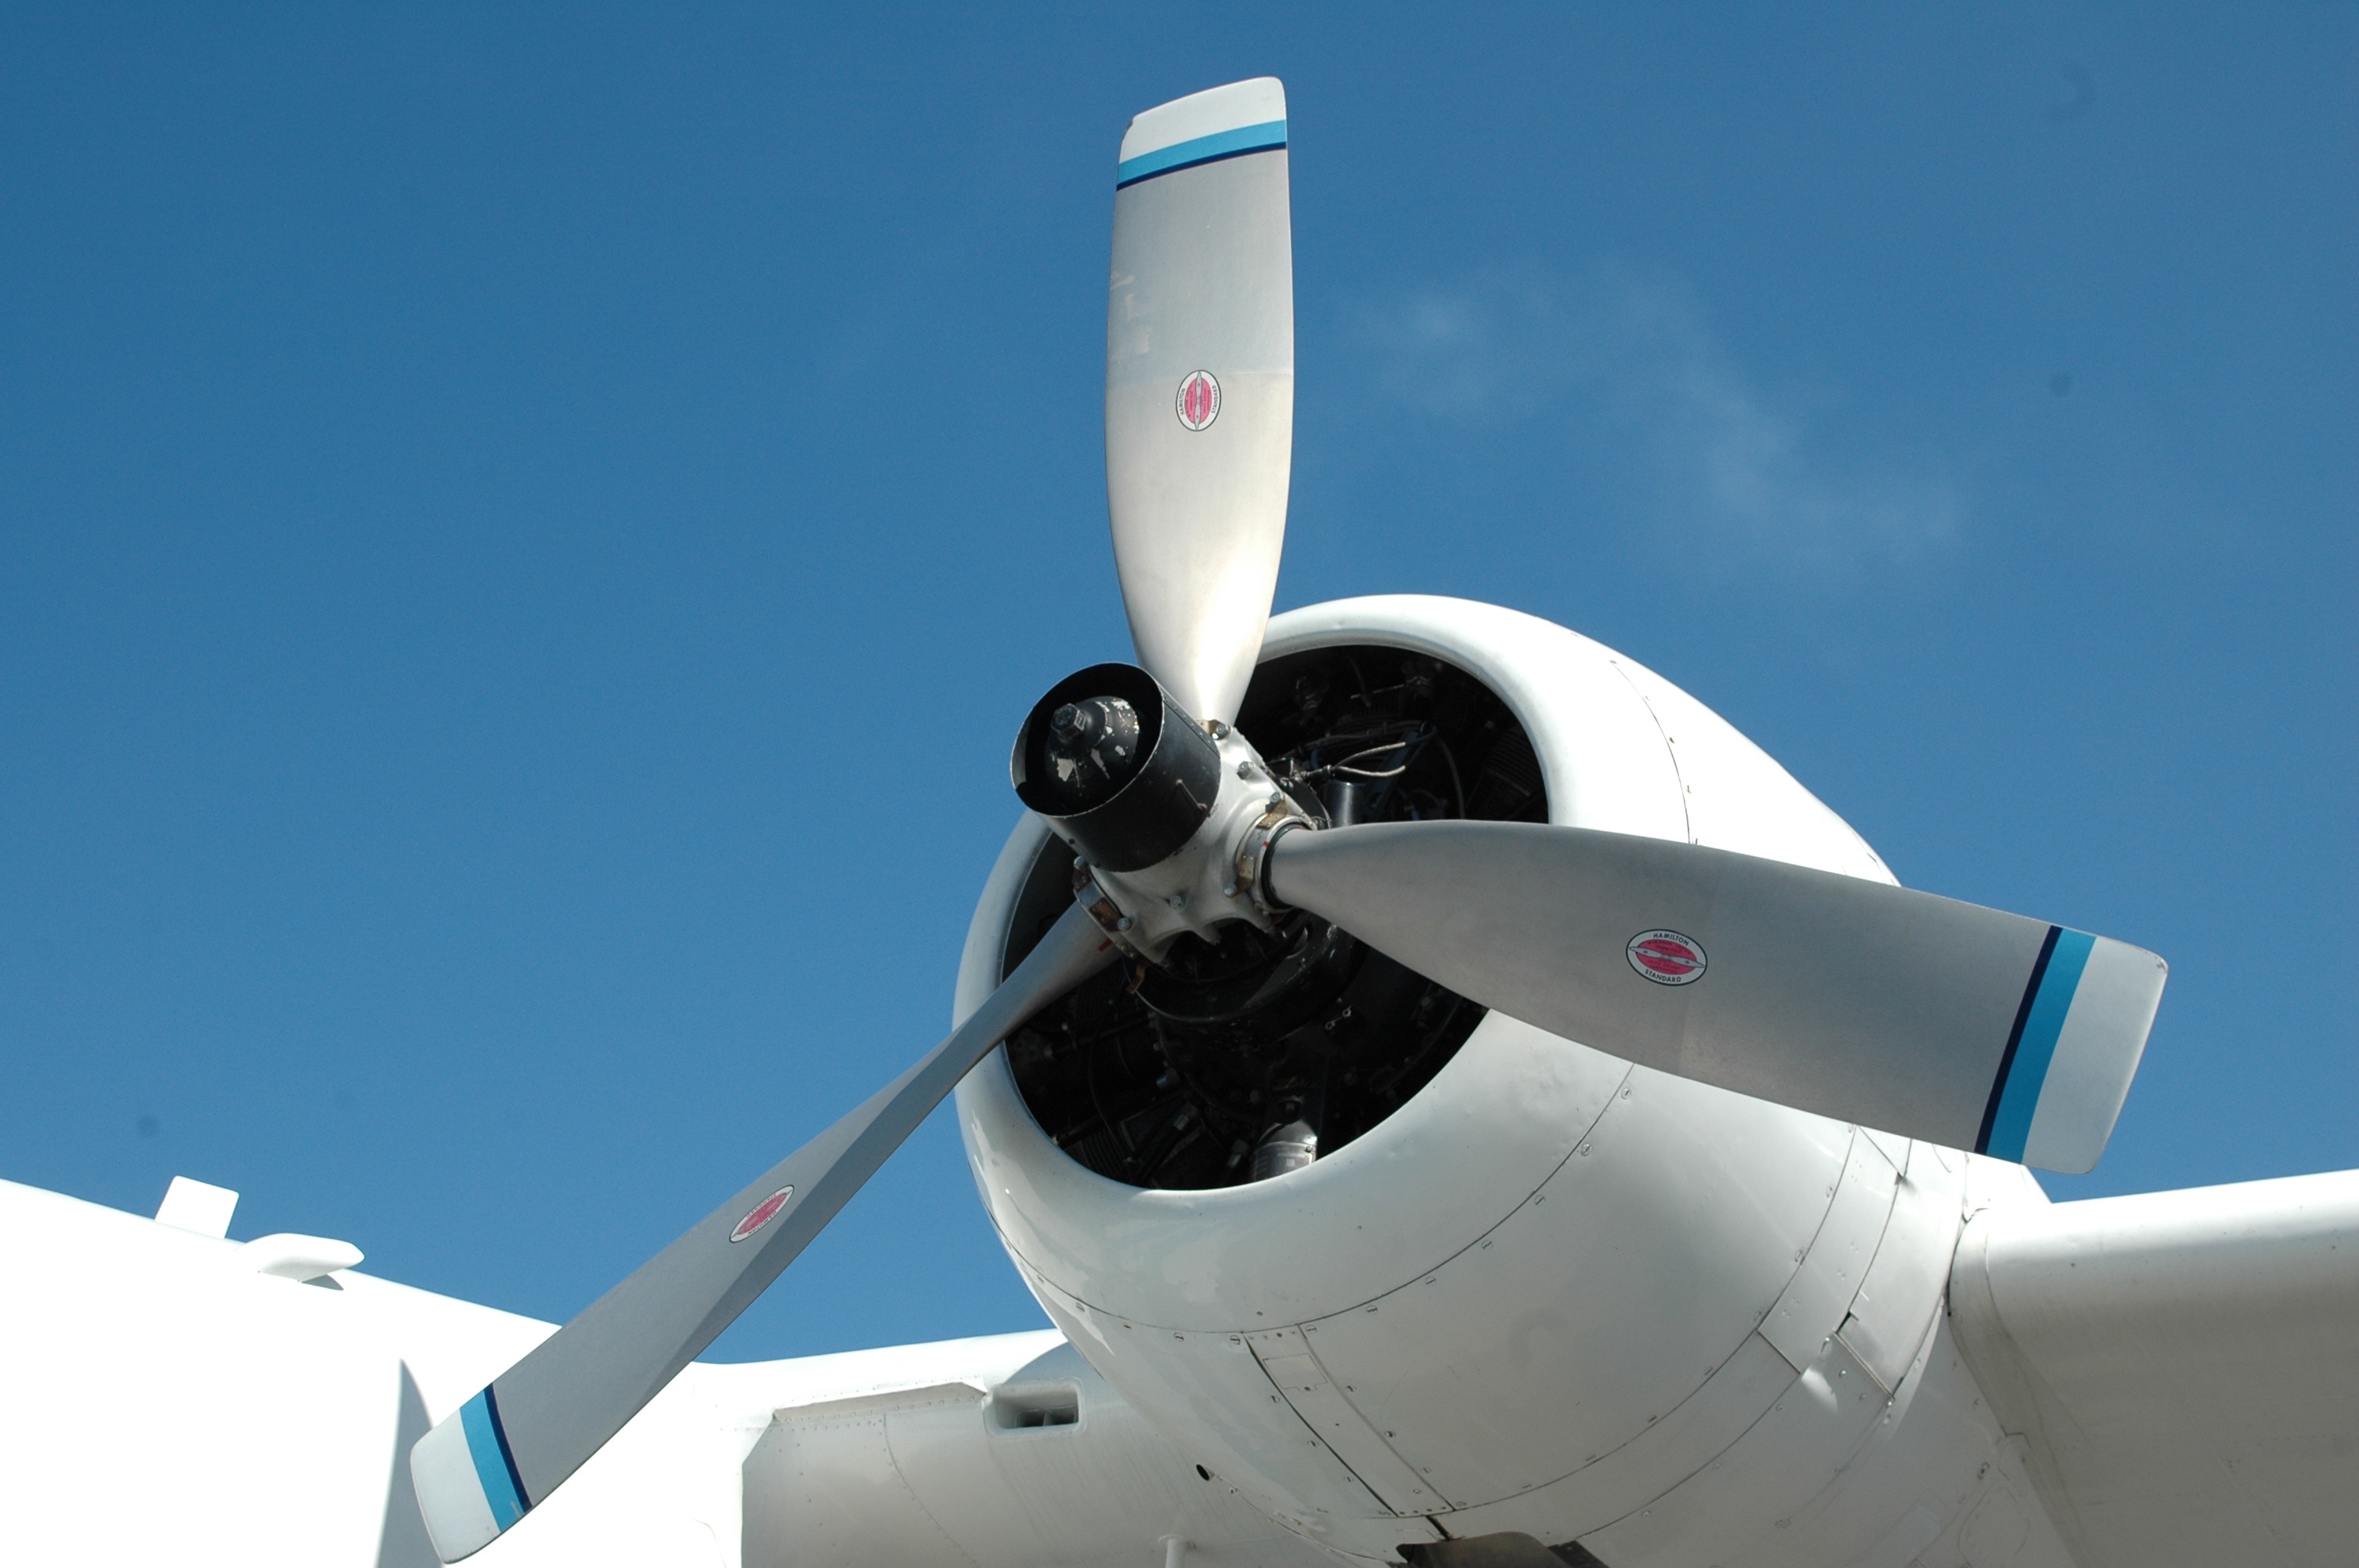
outdoor, wing, sky, technology, white, vintage, wind, old, fly, airport, airplane, plane, aircraft, transportation, transport, vehicle, airline, aviation, flight, airliner, engine, runway, motor, propeller, airfield, light aircraft, air force, air travel, atmosphere of earth, aerospace engineering, aircraft engine, business jet